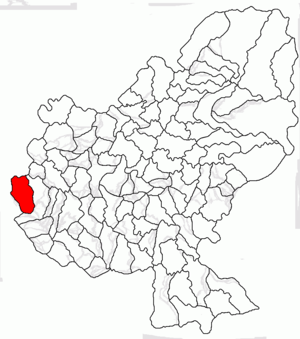
Chețani est une commune roumaine du județ de Mureș, dans la région historique de Transylvanie et dans la région de développement du Centre.